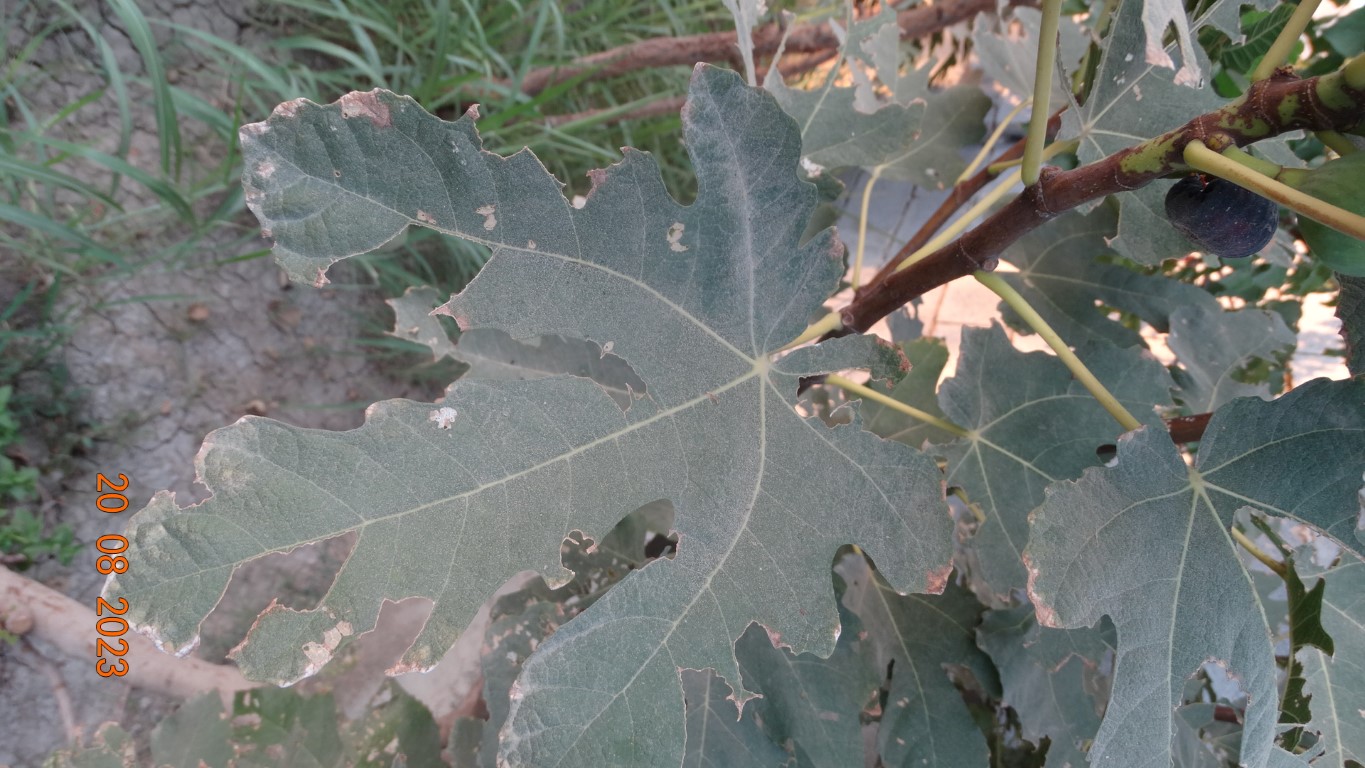
Label: infected